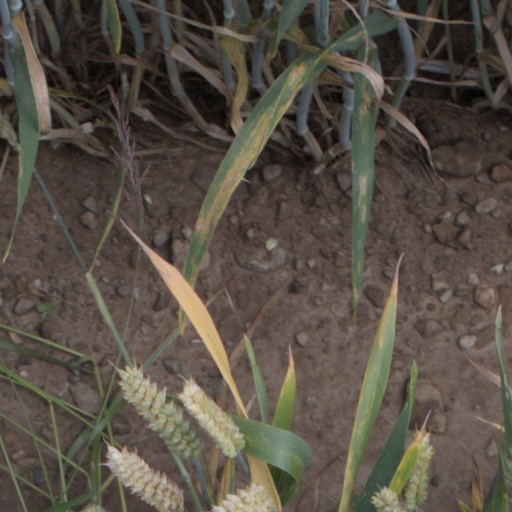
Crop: wheat